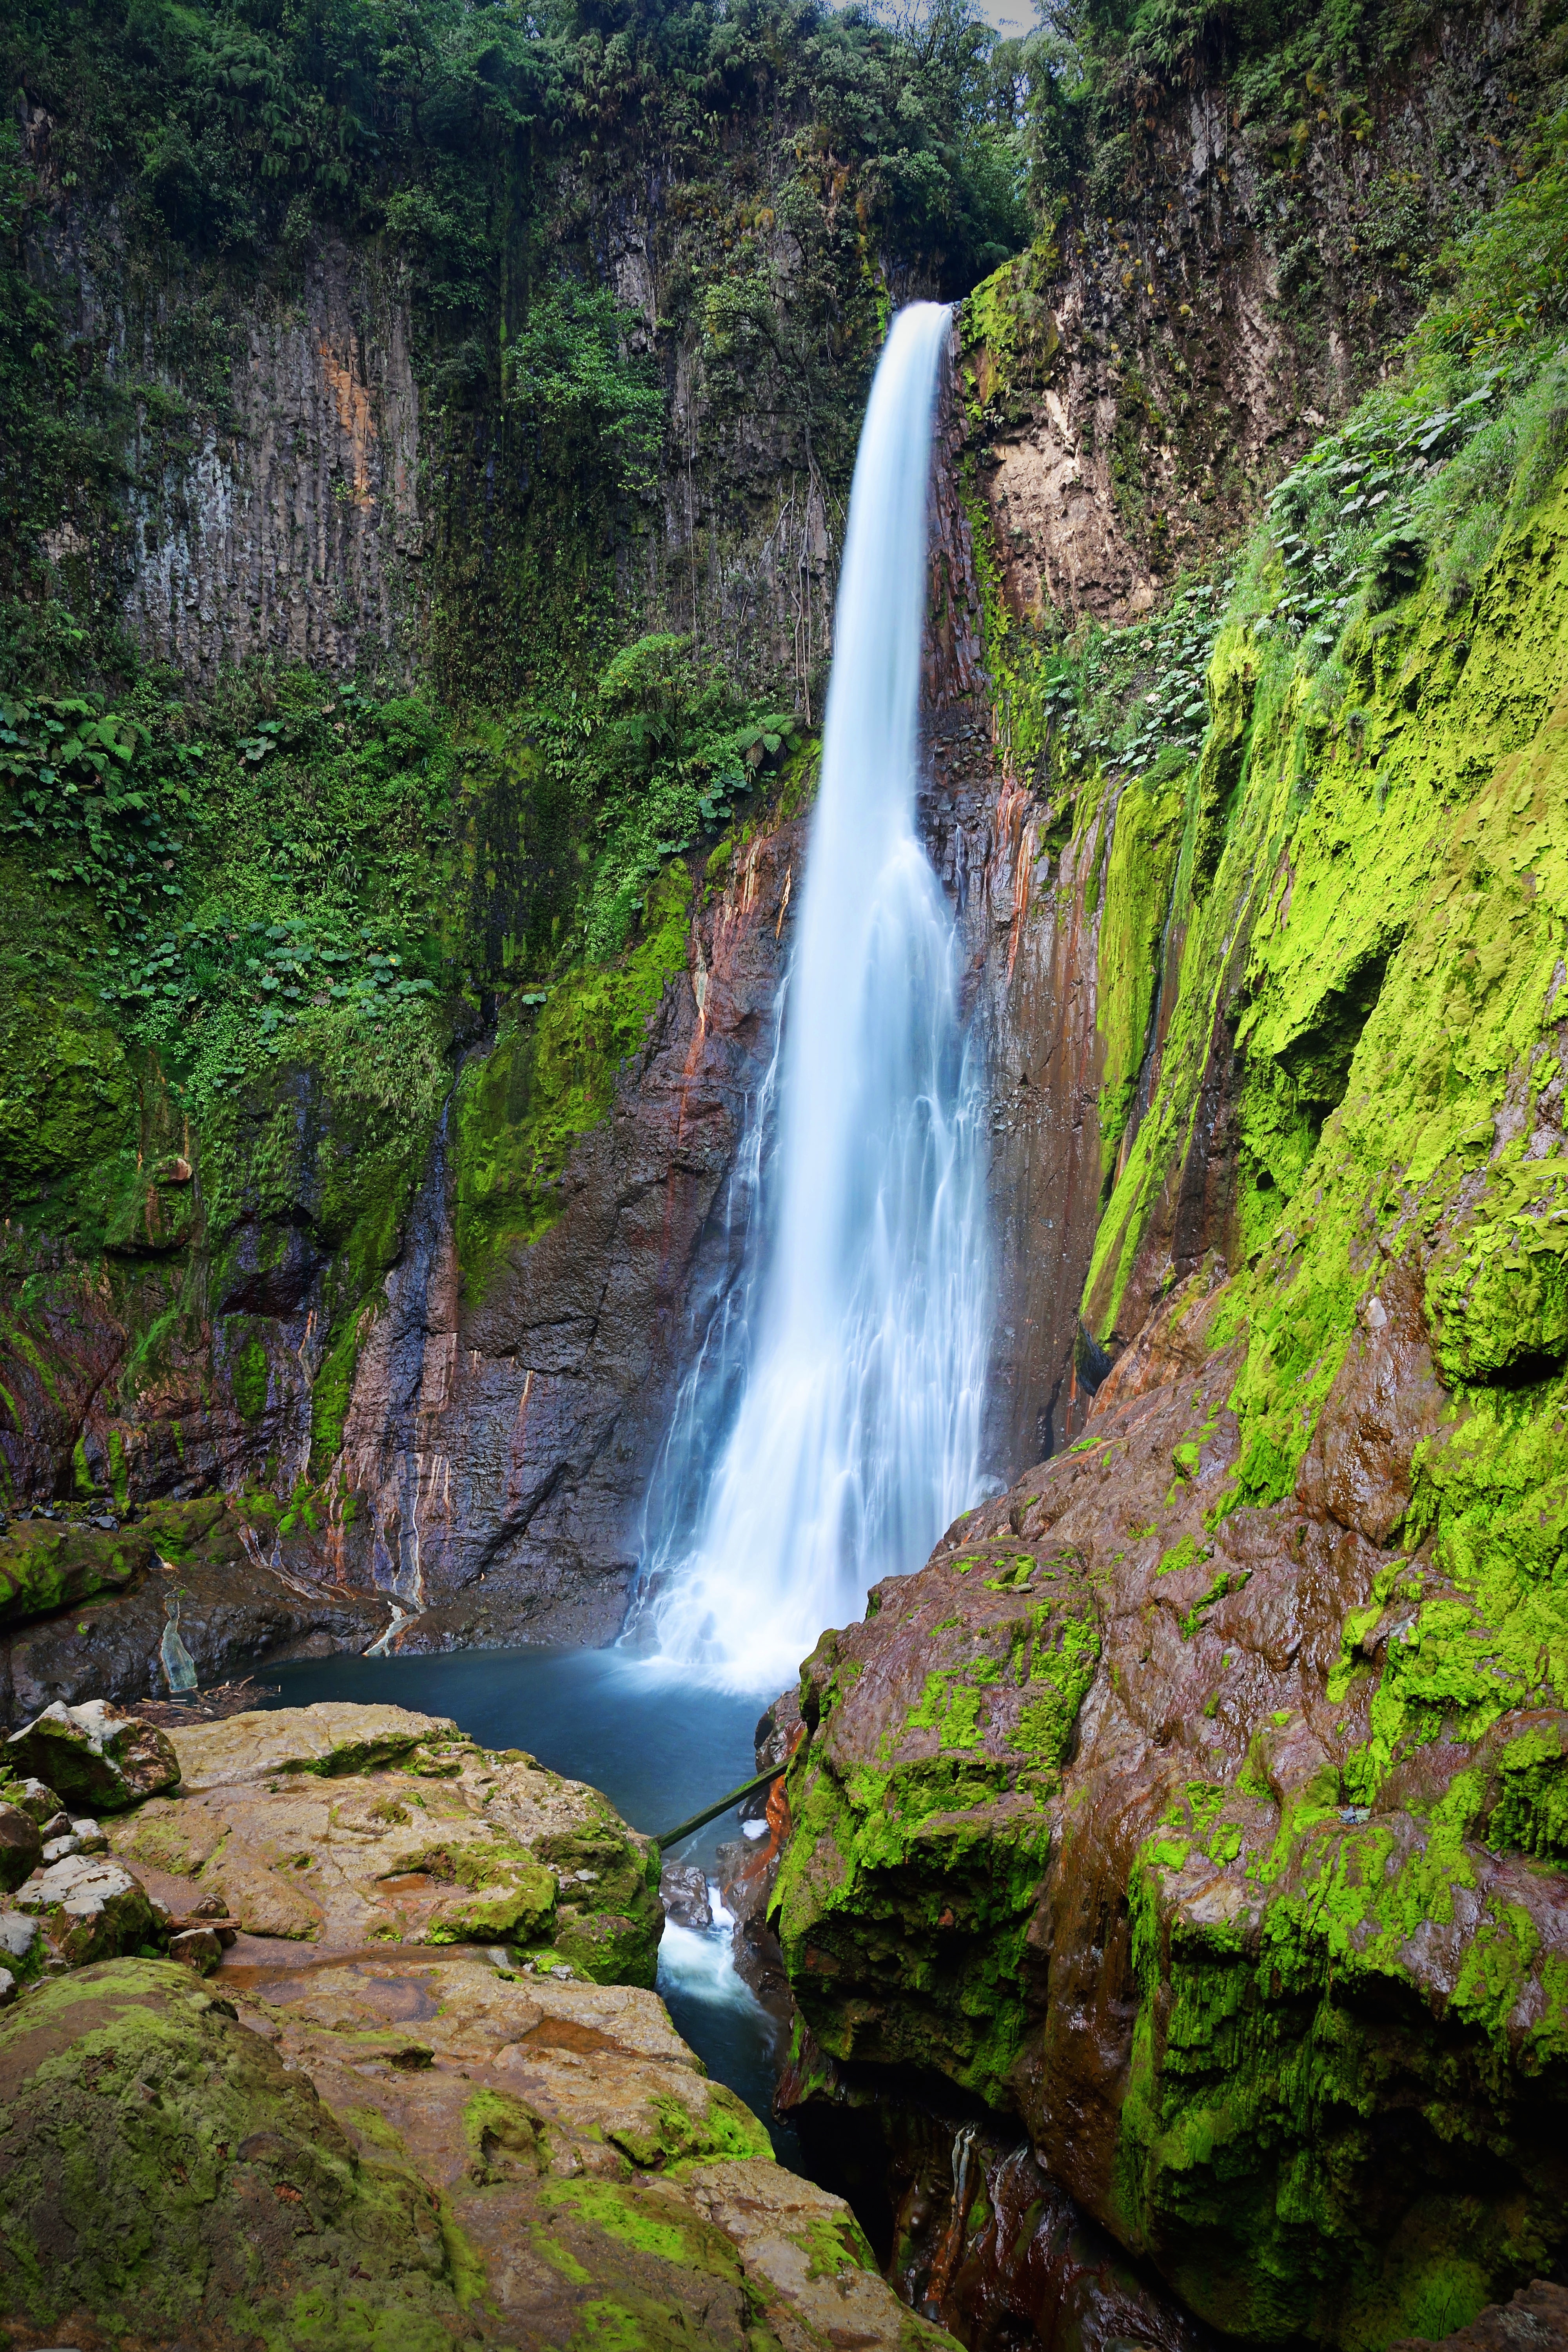
water, nature, forest, waterfall, formation, stream, body of water, rainforest, ravine, wasserfall, water feature, watercourse